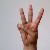
The image shows a hand gesture representing the letter 'W' in Indian Sign Language.